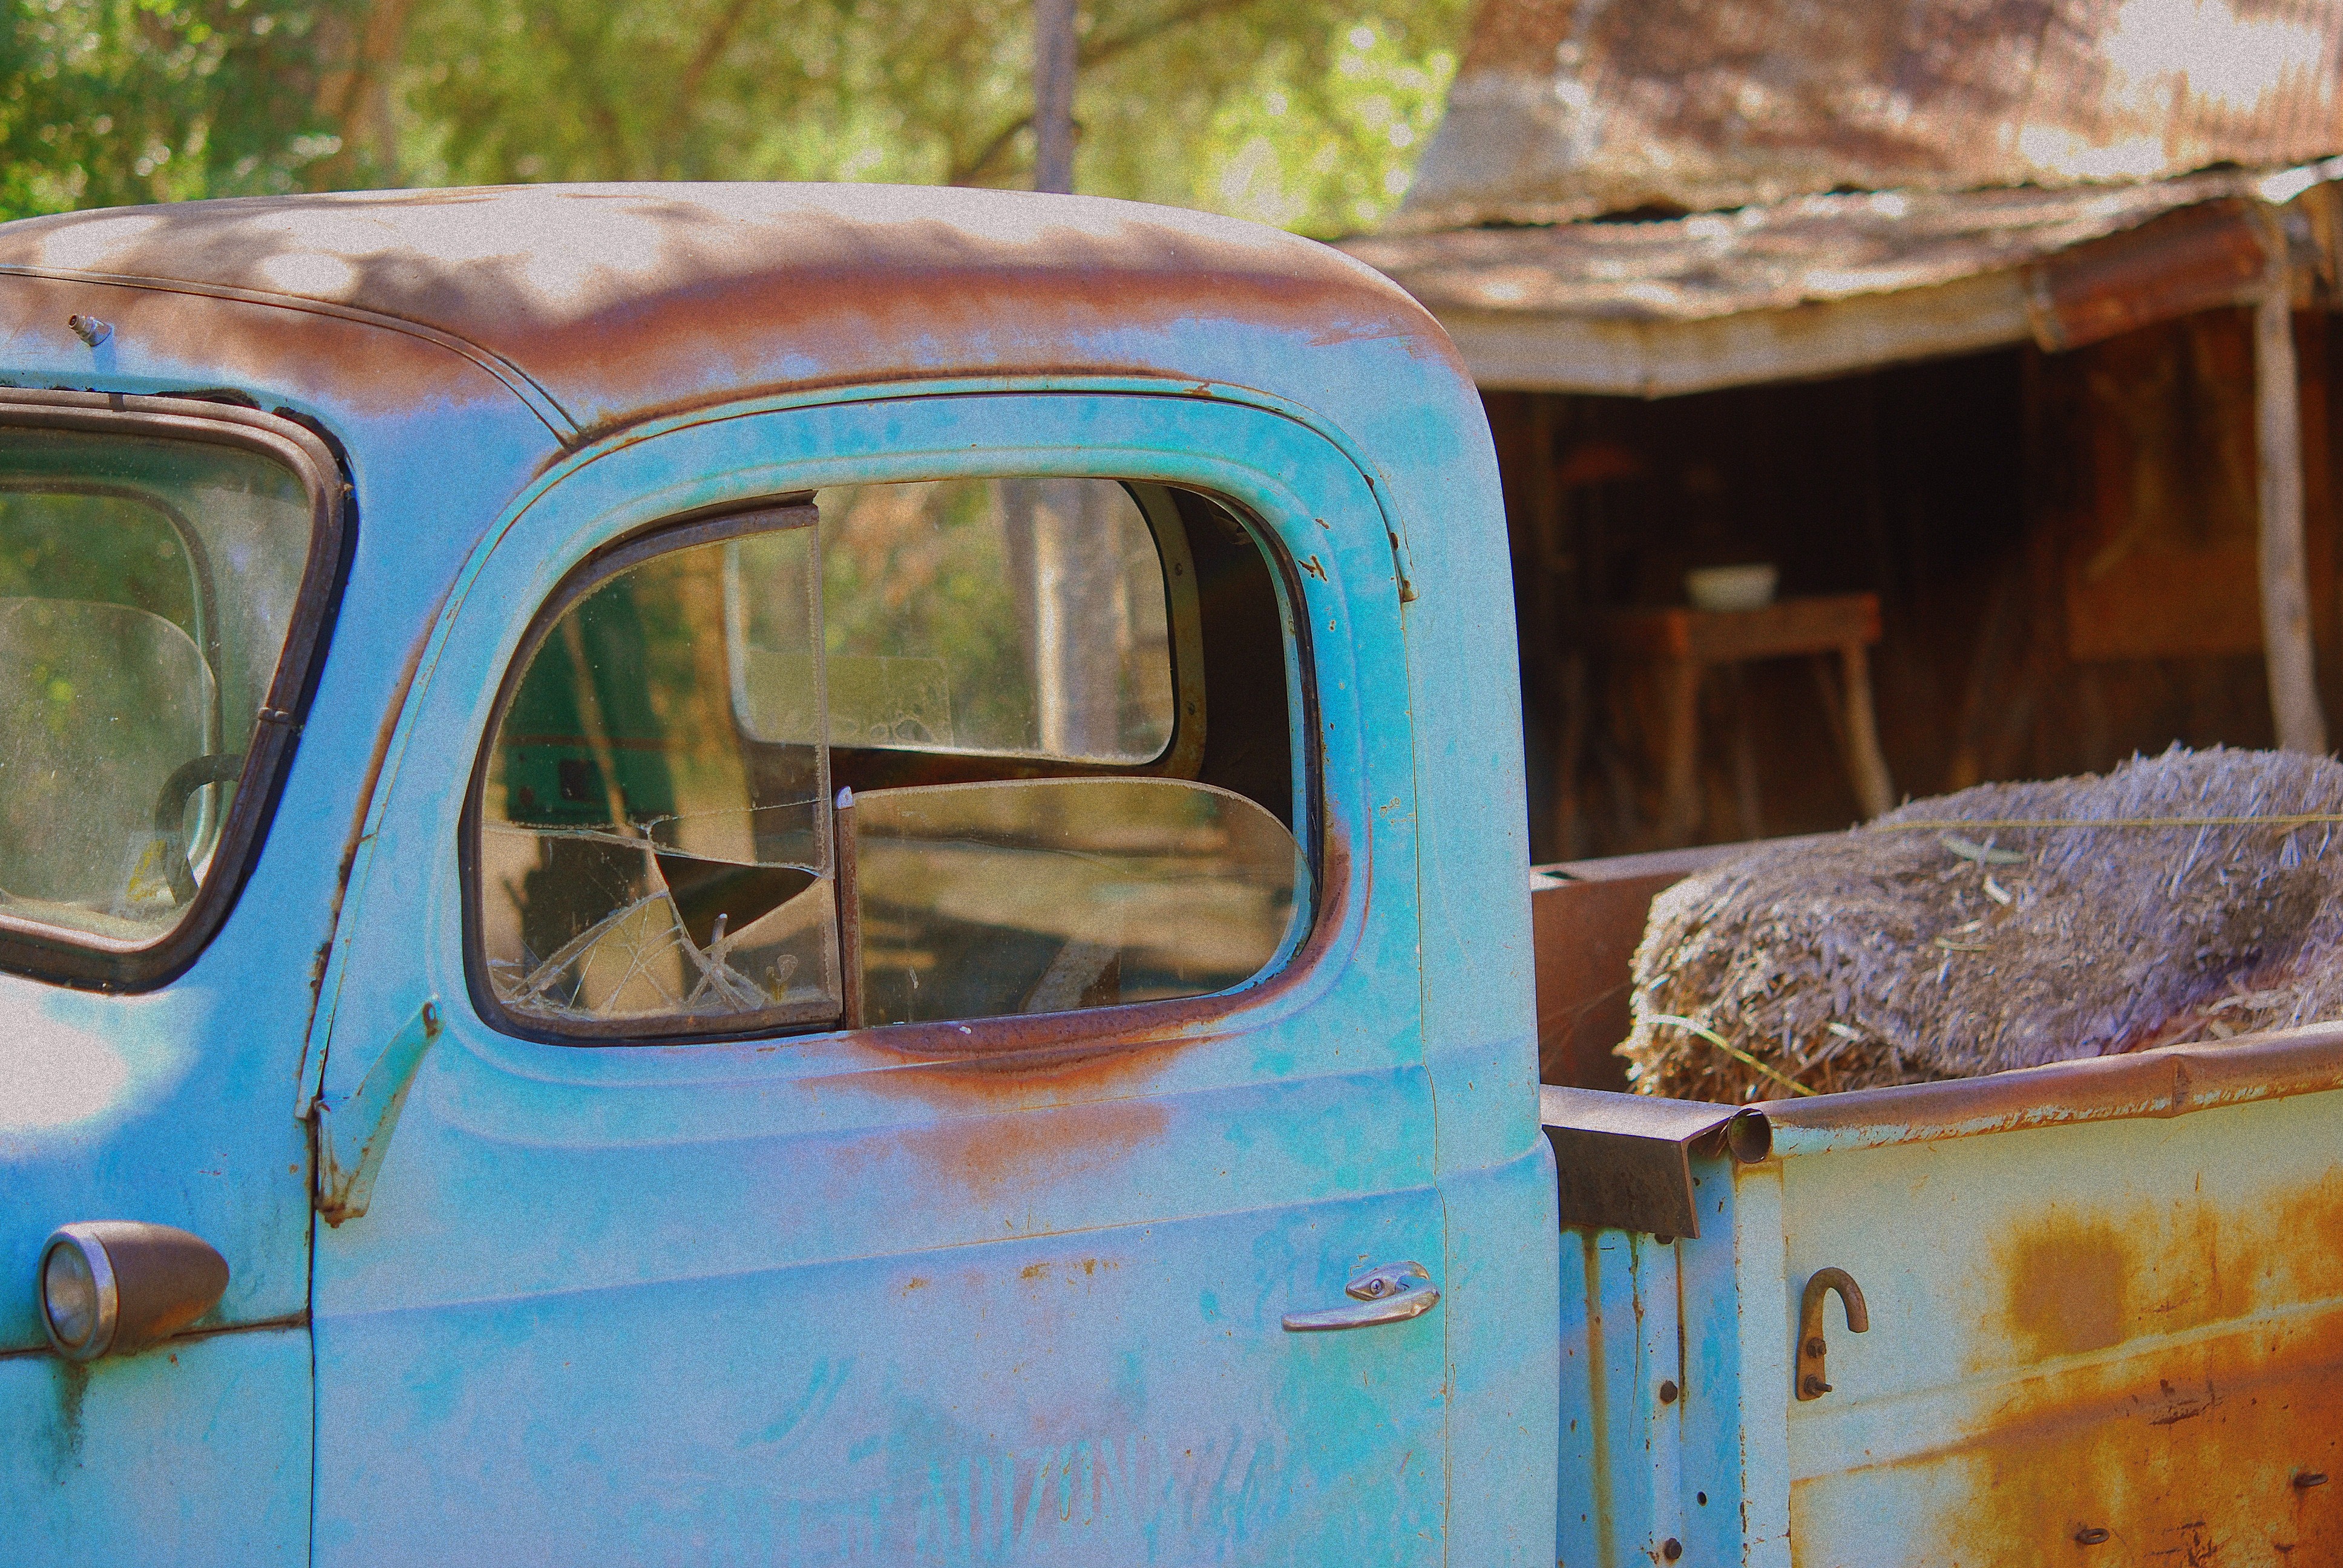
car, vintage, automobile, old, transportation, rust, truck, vehicle, junk, vintage car, australia, rusted, dodge, old truck, old utility